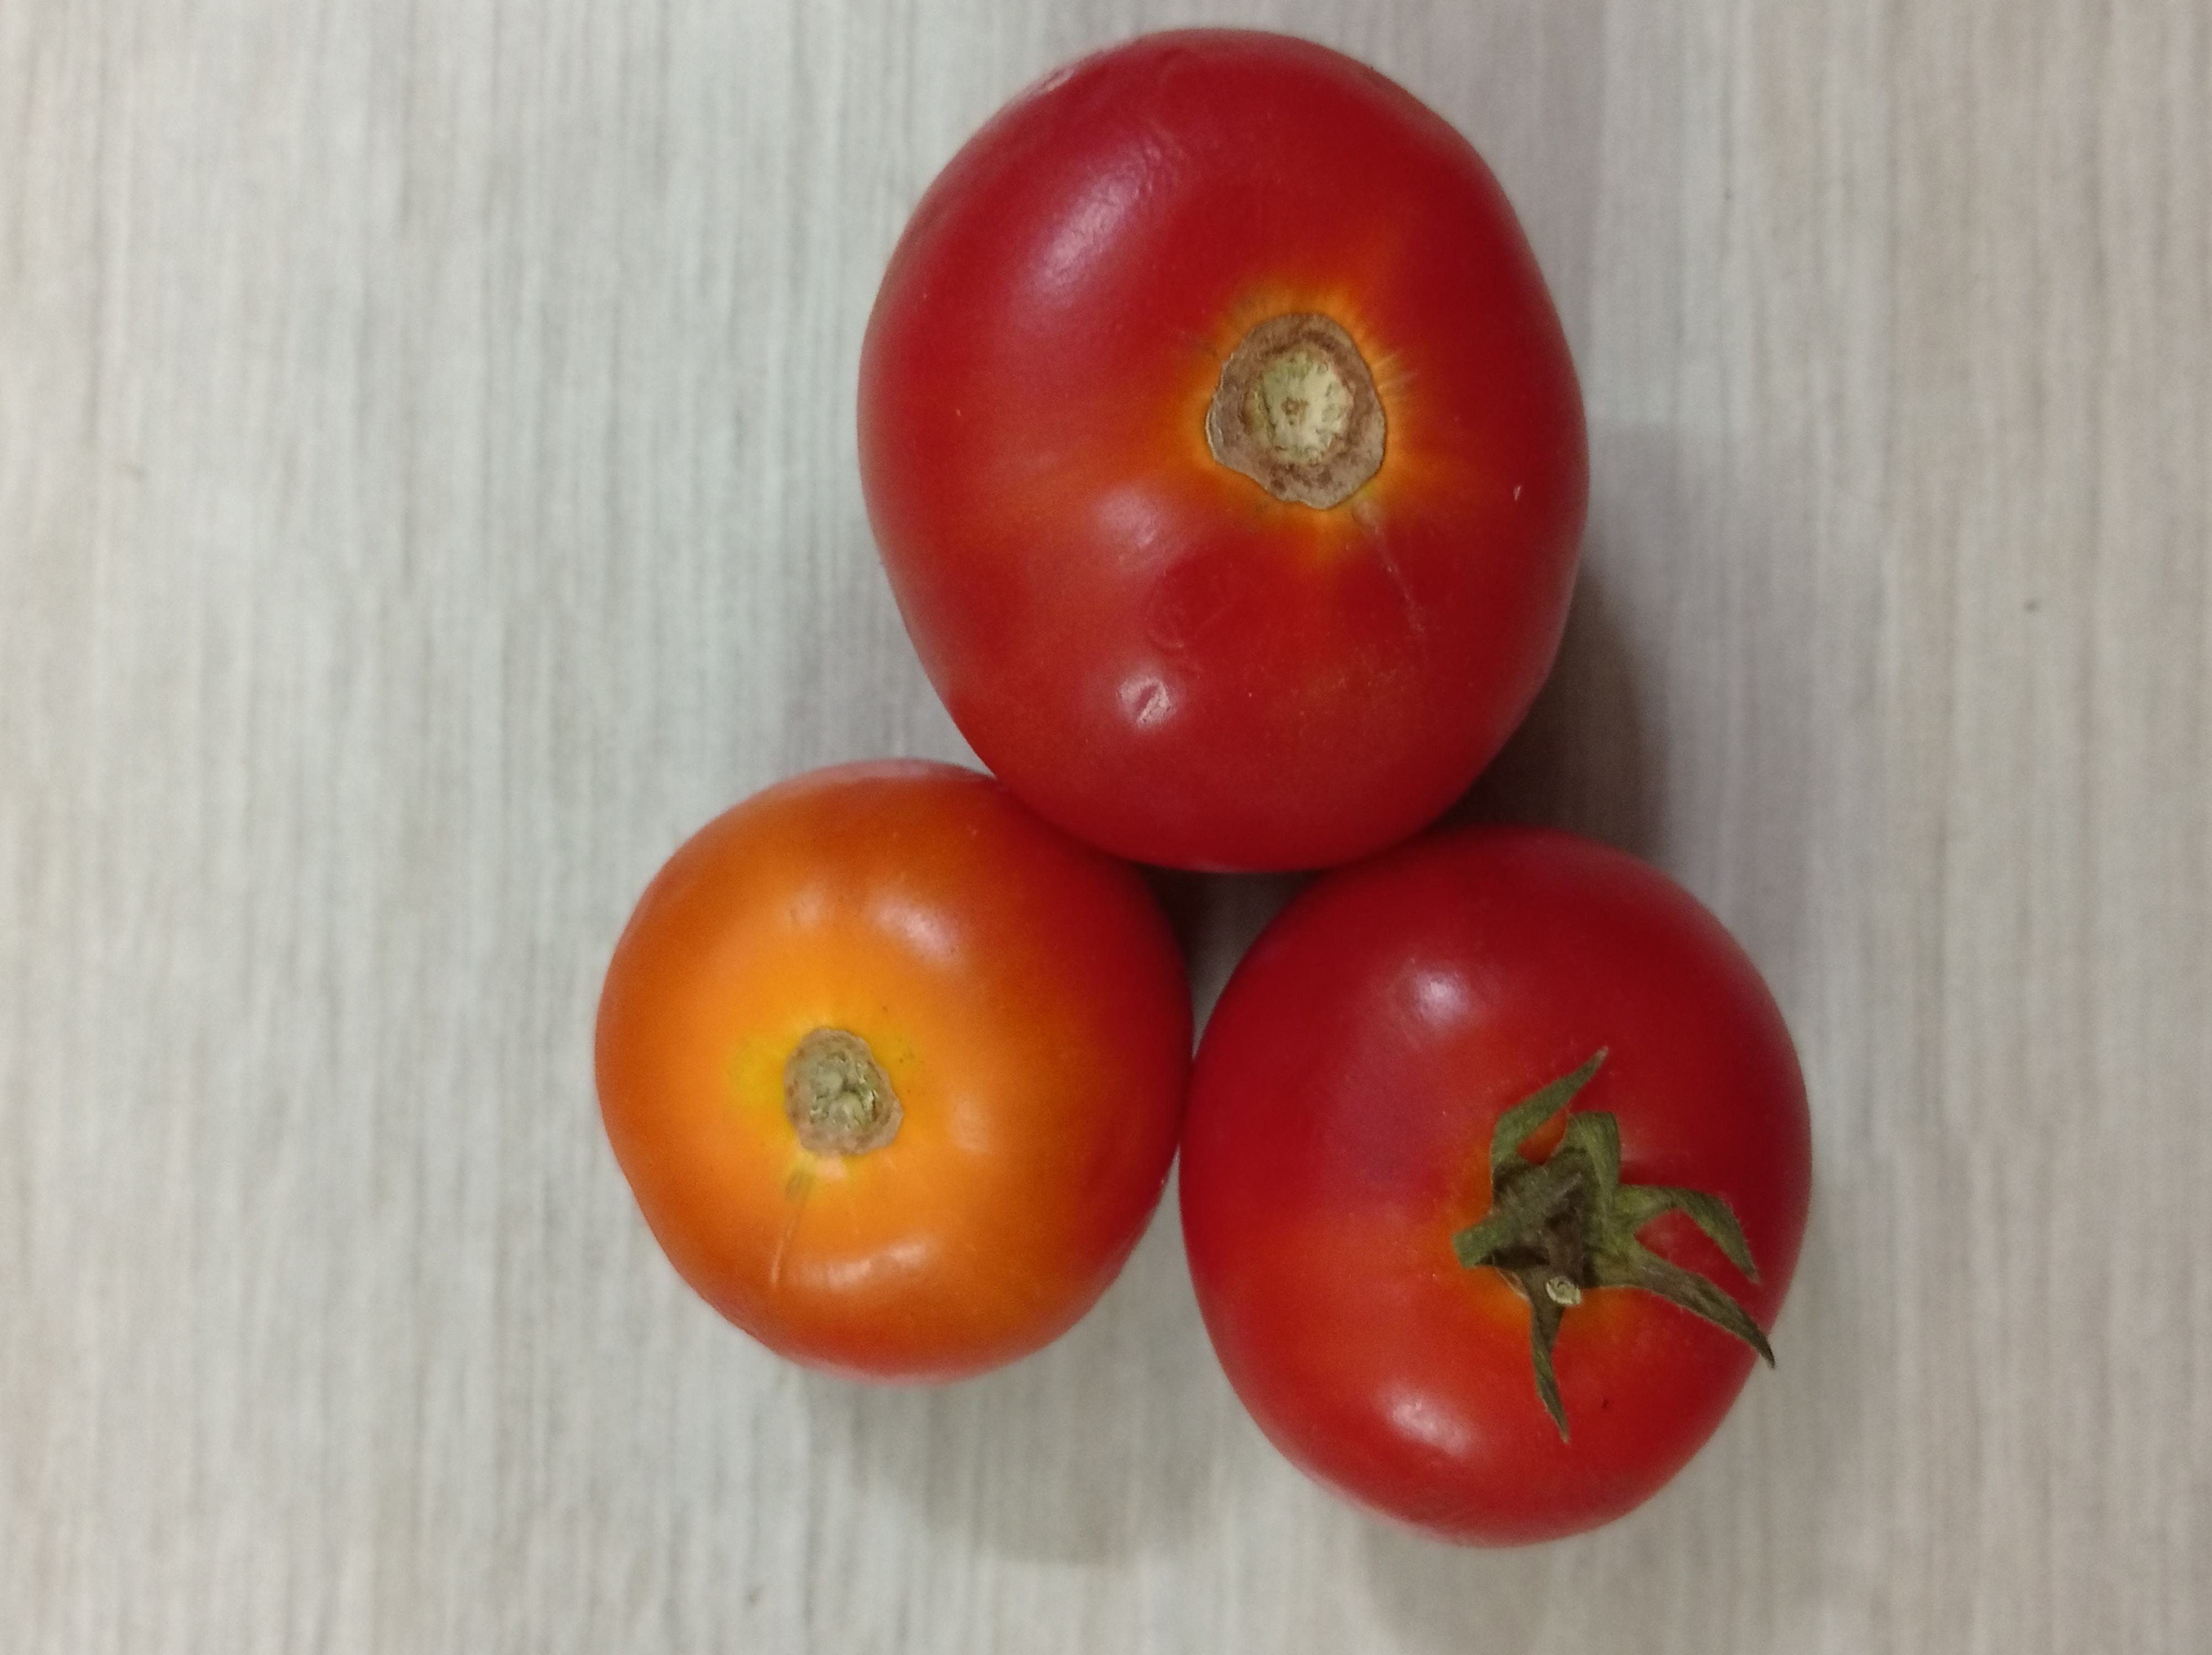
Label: Fresh